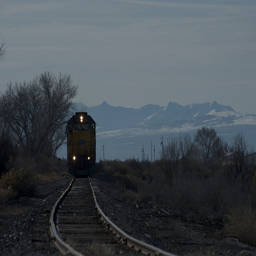
A yellow train traveling down train tracks in an empty field.
A train makes its way down the tracks.
Train on the tracks approaching with its lights on.
Train with its lights on a train track at night.
A train in the dusk with lights on heading down a track.